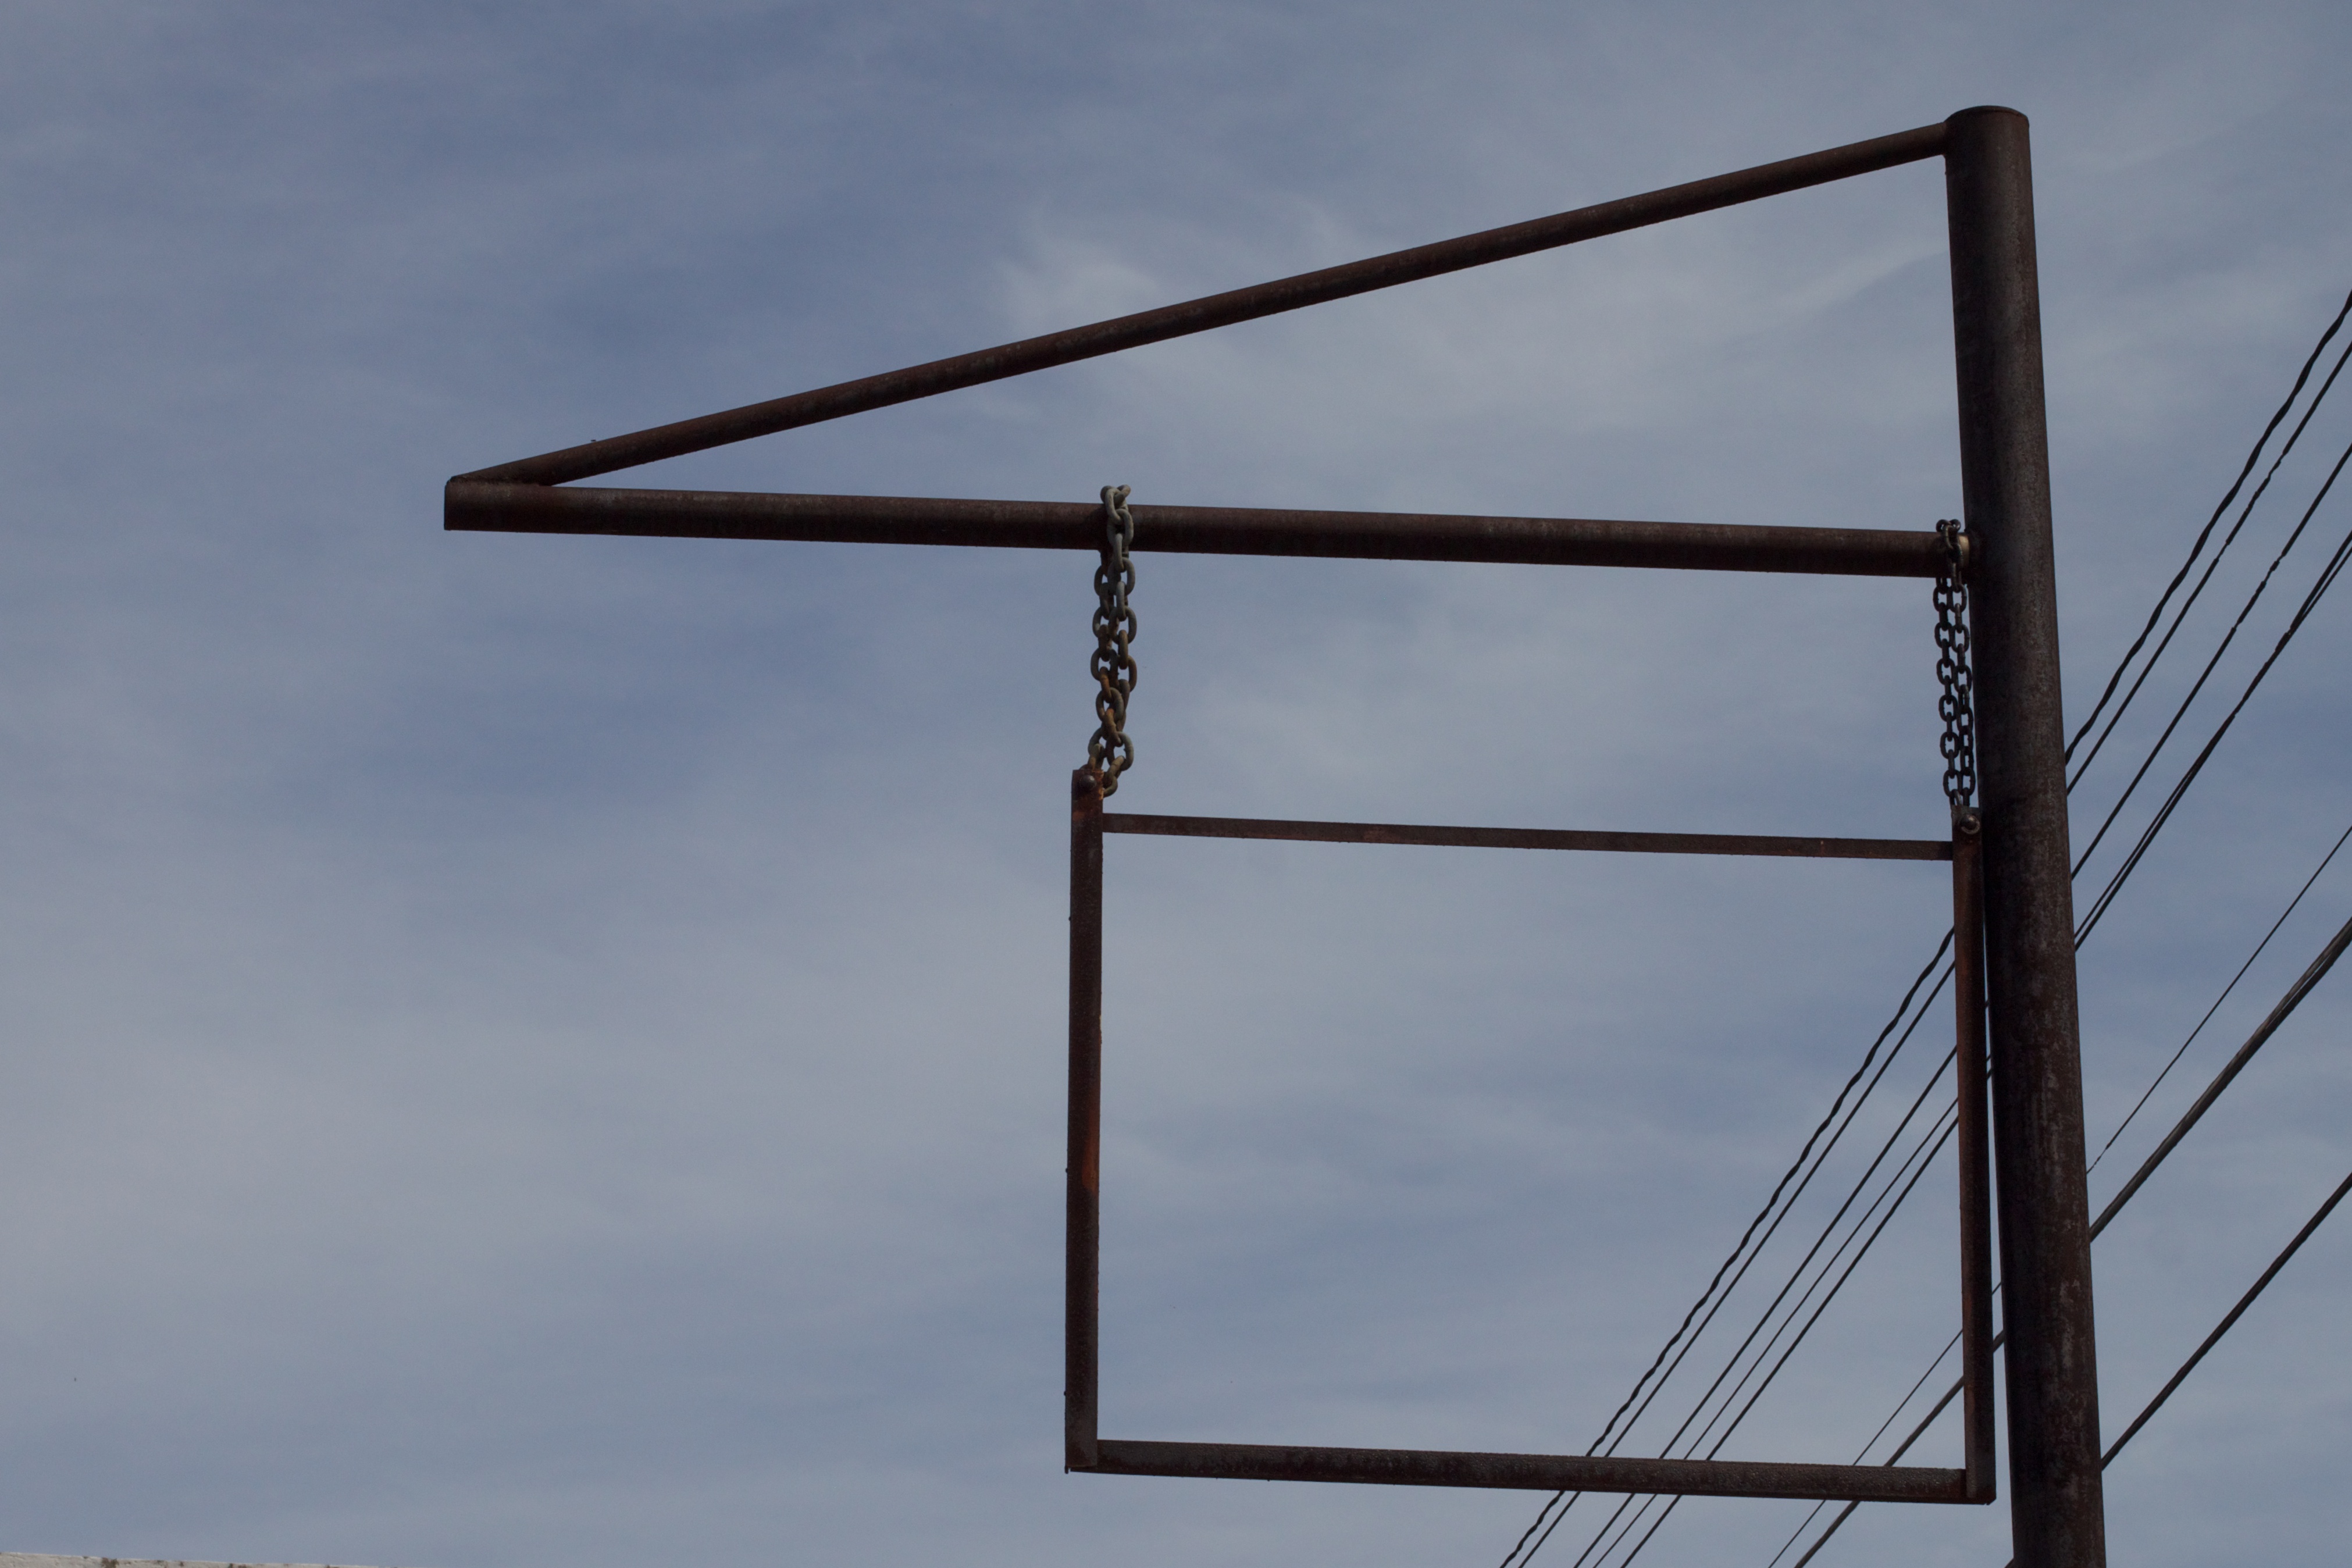
sky, wind, line, tower, mast, street light, lighting, odyssey, overhead power line